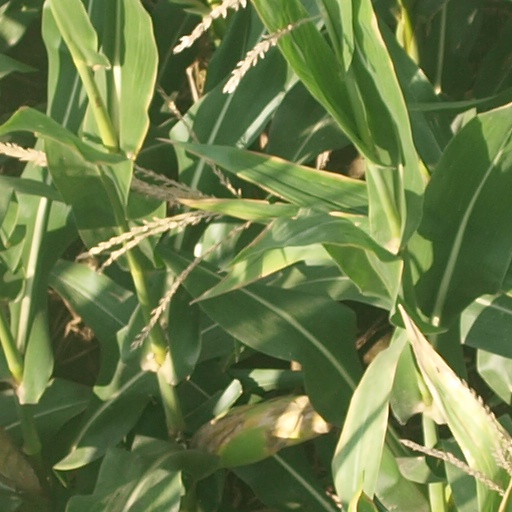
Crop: maize; corn